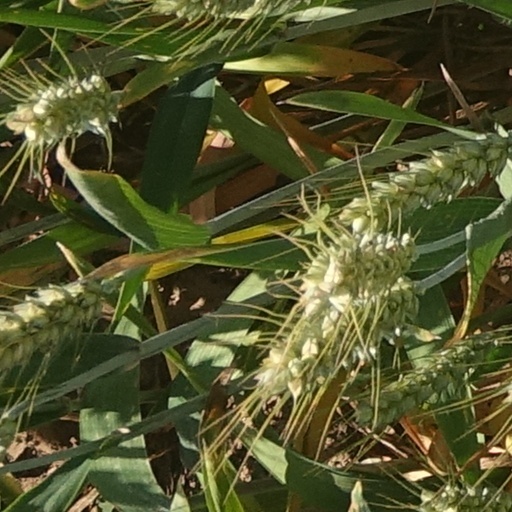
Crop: wheat